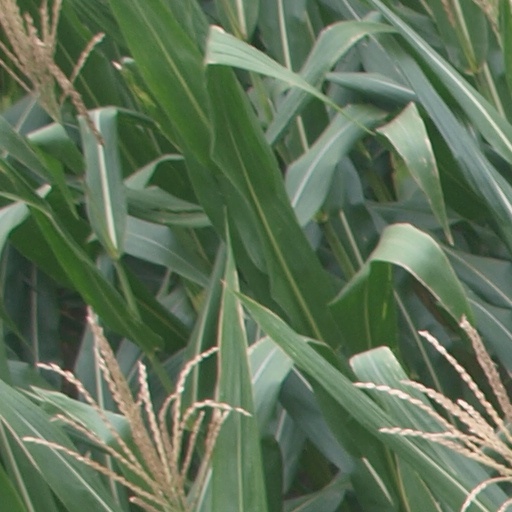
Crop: maize; corn